Twenty7

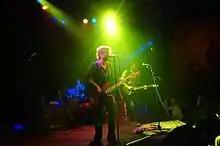
Twenty7 (27) performing in New York

Twenty7 (27) or with Turkish equivalent yirmi7 is a world music/rock band based in Los Angeles that primarily plays rock with a fusion of ethnic music influences. Its three current members are Okan Şarlı (vocals and bass), Murat Arıkan (guitar), and Saddler Samayoa (drums). Former members include Alper Çakır, Volkan Barut, and David "Daveedo" McCullough.